Fort Tauco

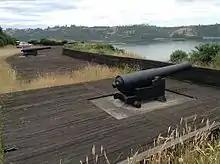
Fort Tauco

Fort Tauco (From Spanish: "Fuerte Tauco", also known as "Fortín Tauco") is a coastal battery built in 1779 in the commune of Chonchi, Province of Chiloe in southern Chile.